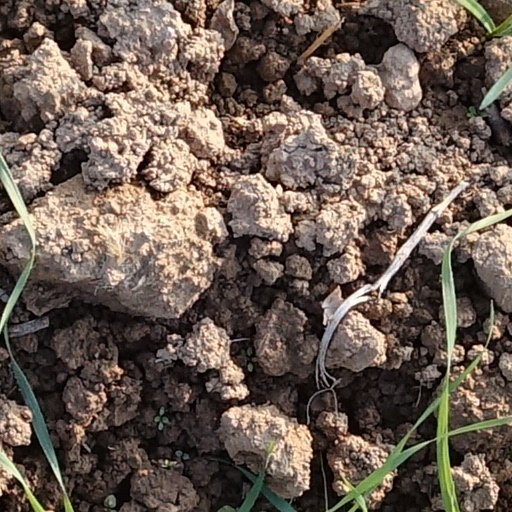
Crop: wheat